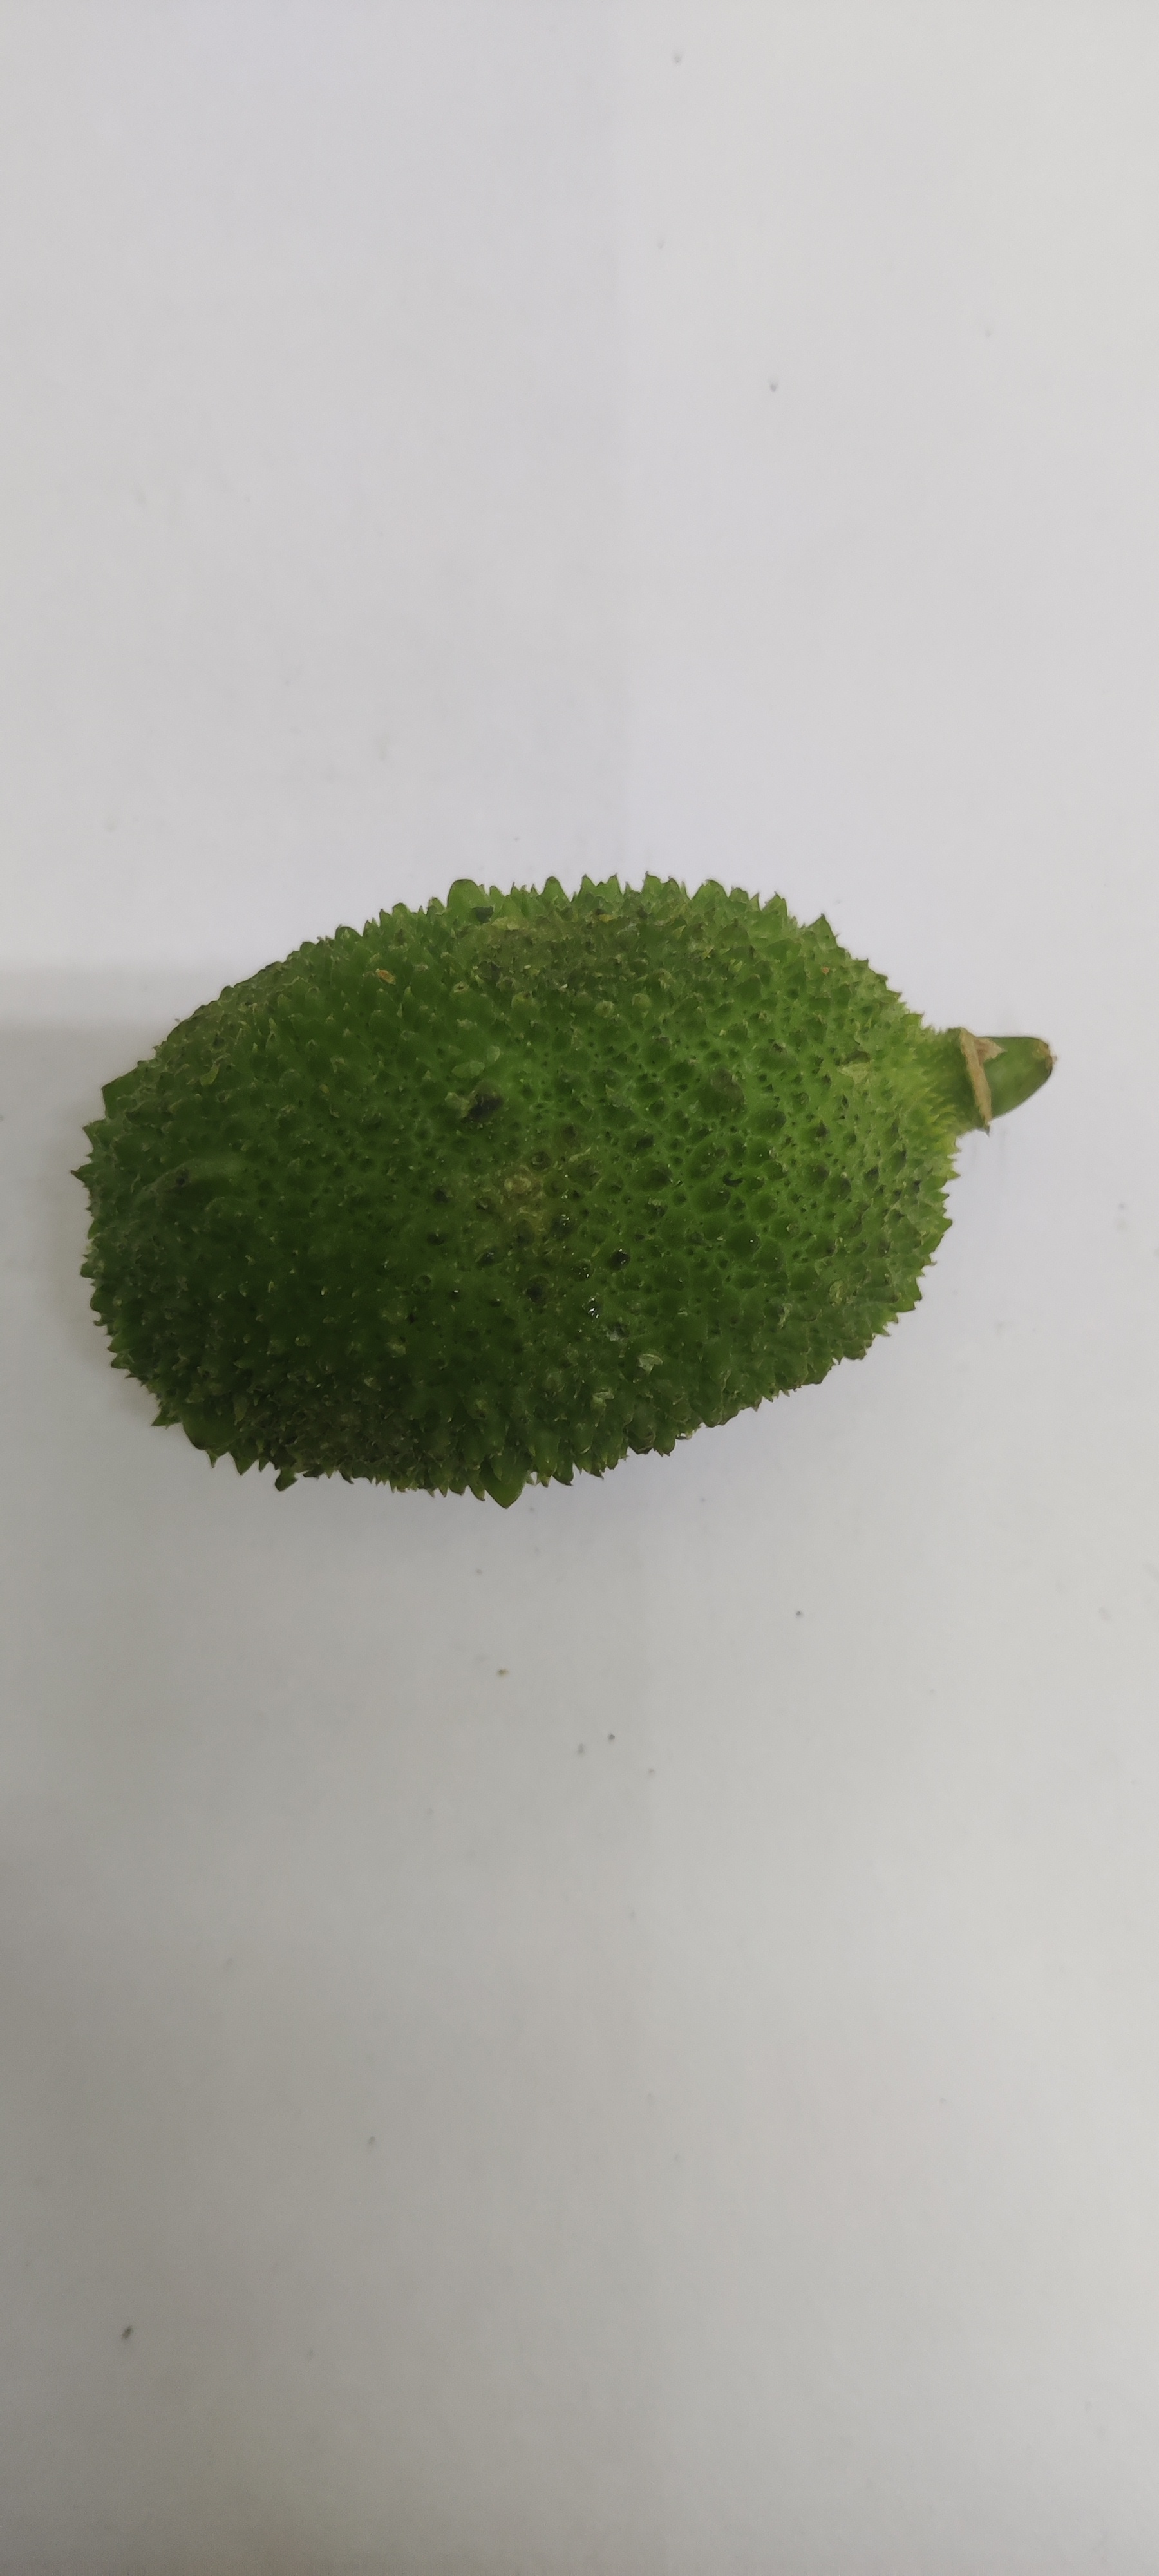
Crop: Spiny Gourd
Condition: Fresh